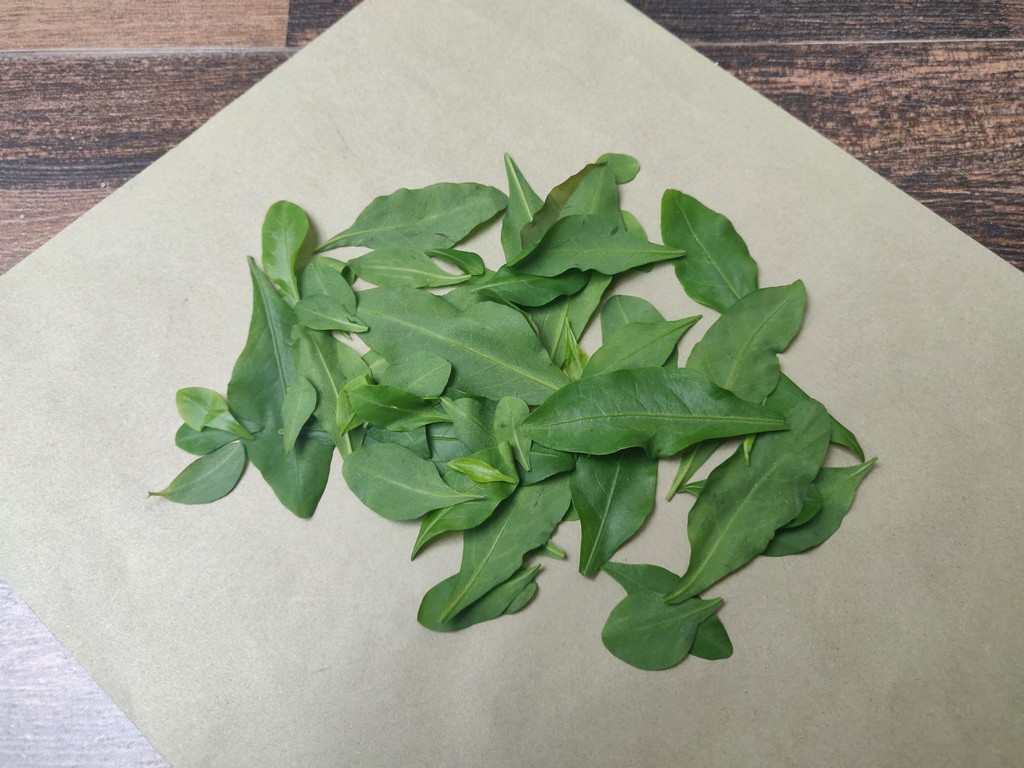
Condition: Healthy
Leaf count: multiple
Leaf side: unknown